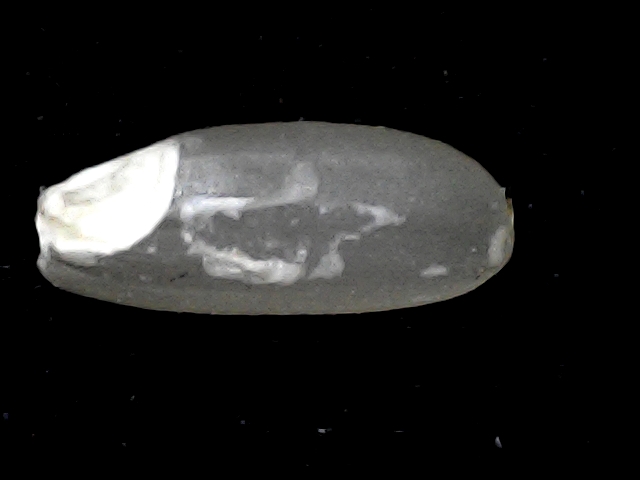
Rice variety: BR22